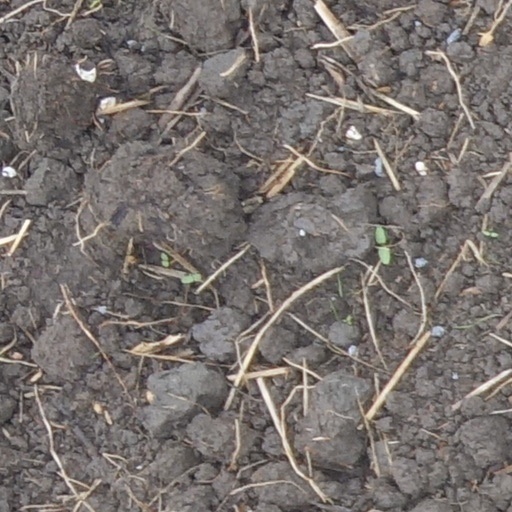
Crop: wheat